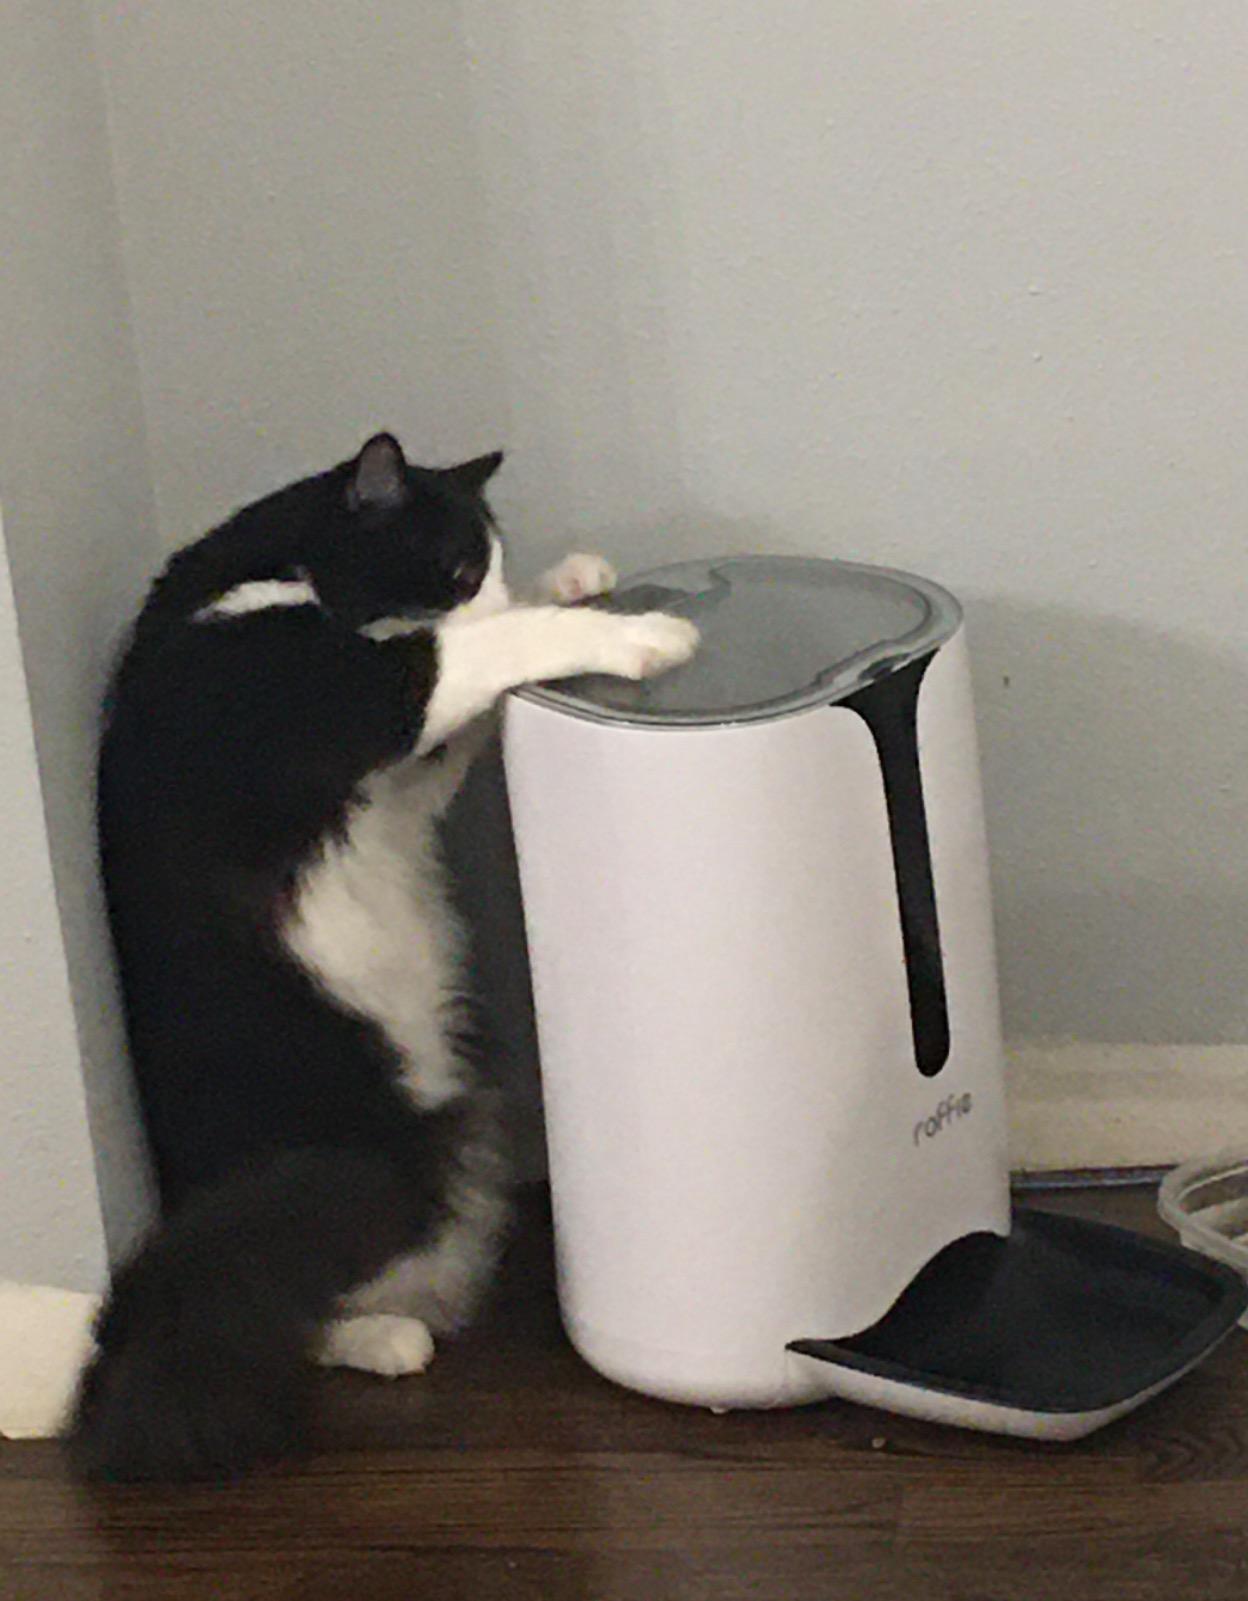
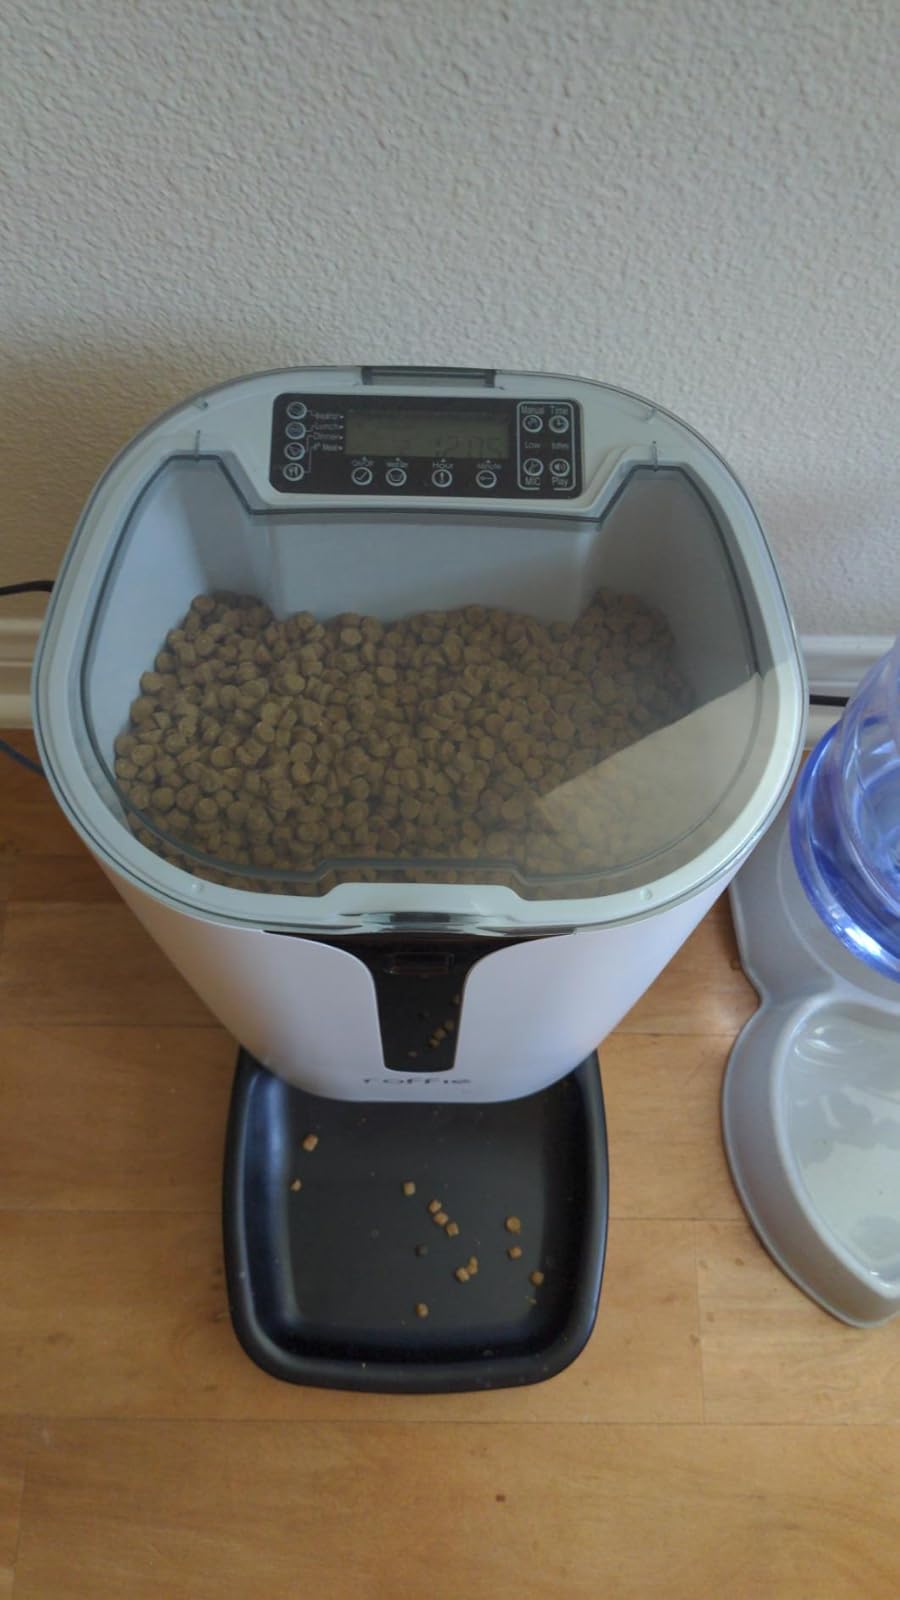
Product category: items_feeder
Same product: yes